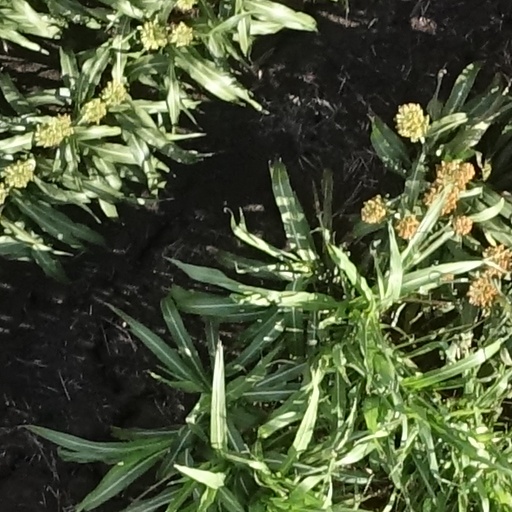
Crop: sorghum